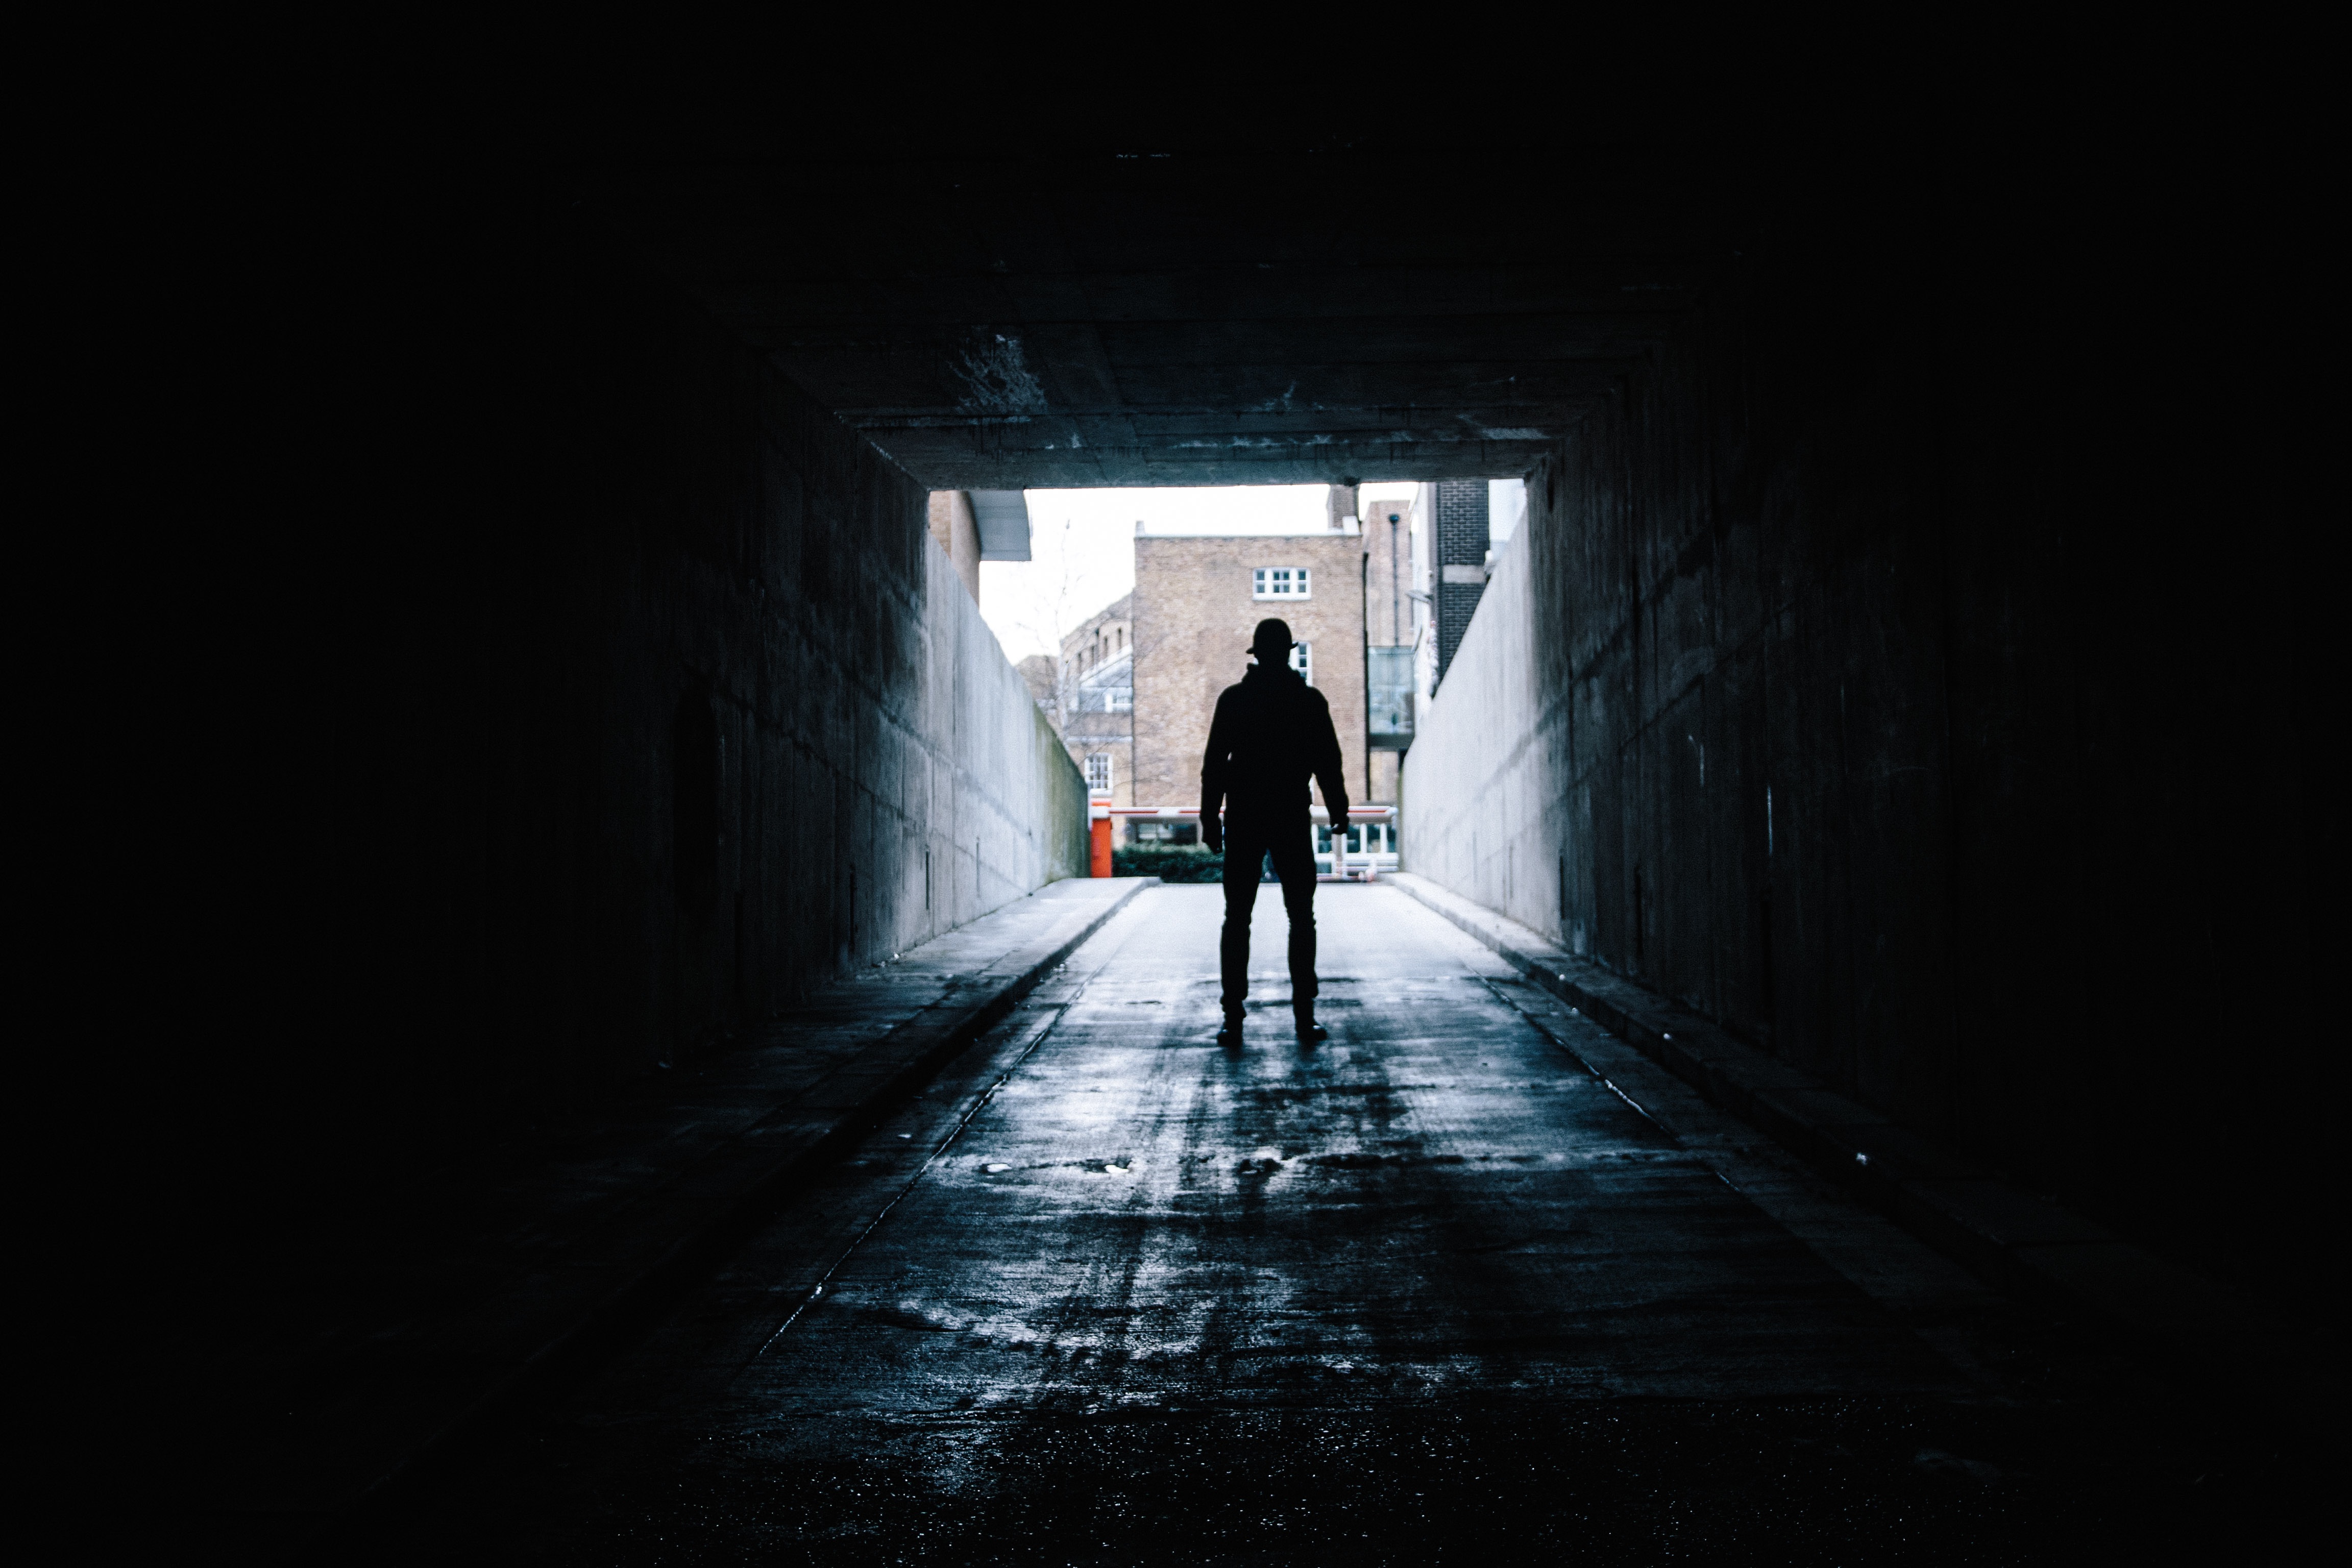
man, silhouette, light, night, photography, sunlight, tunnel, dark, guy, darkness, black, infrastructure, snapshot